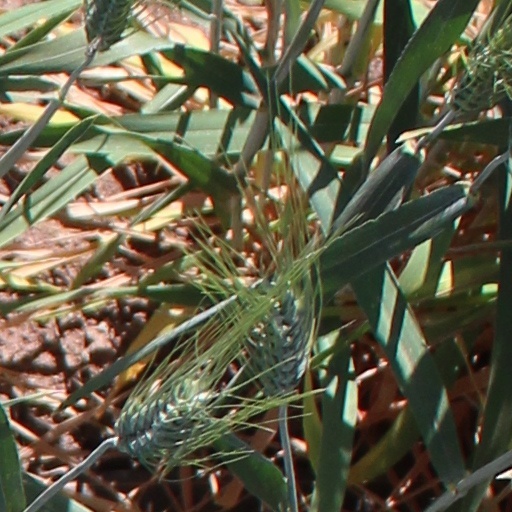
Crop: wheat